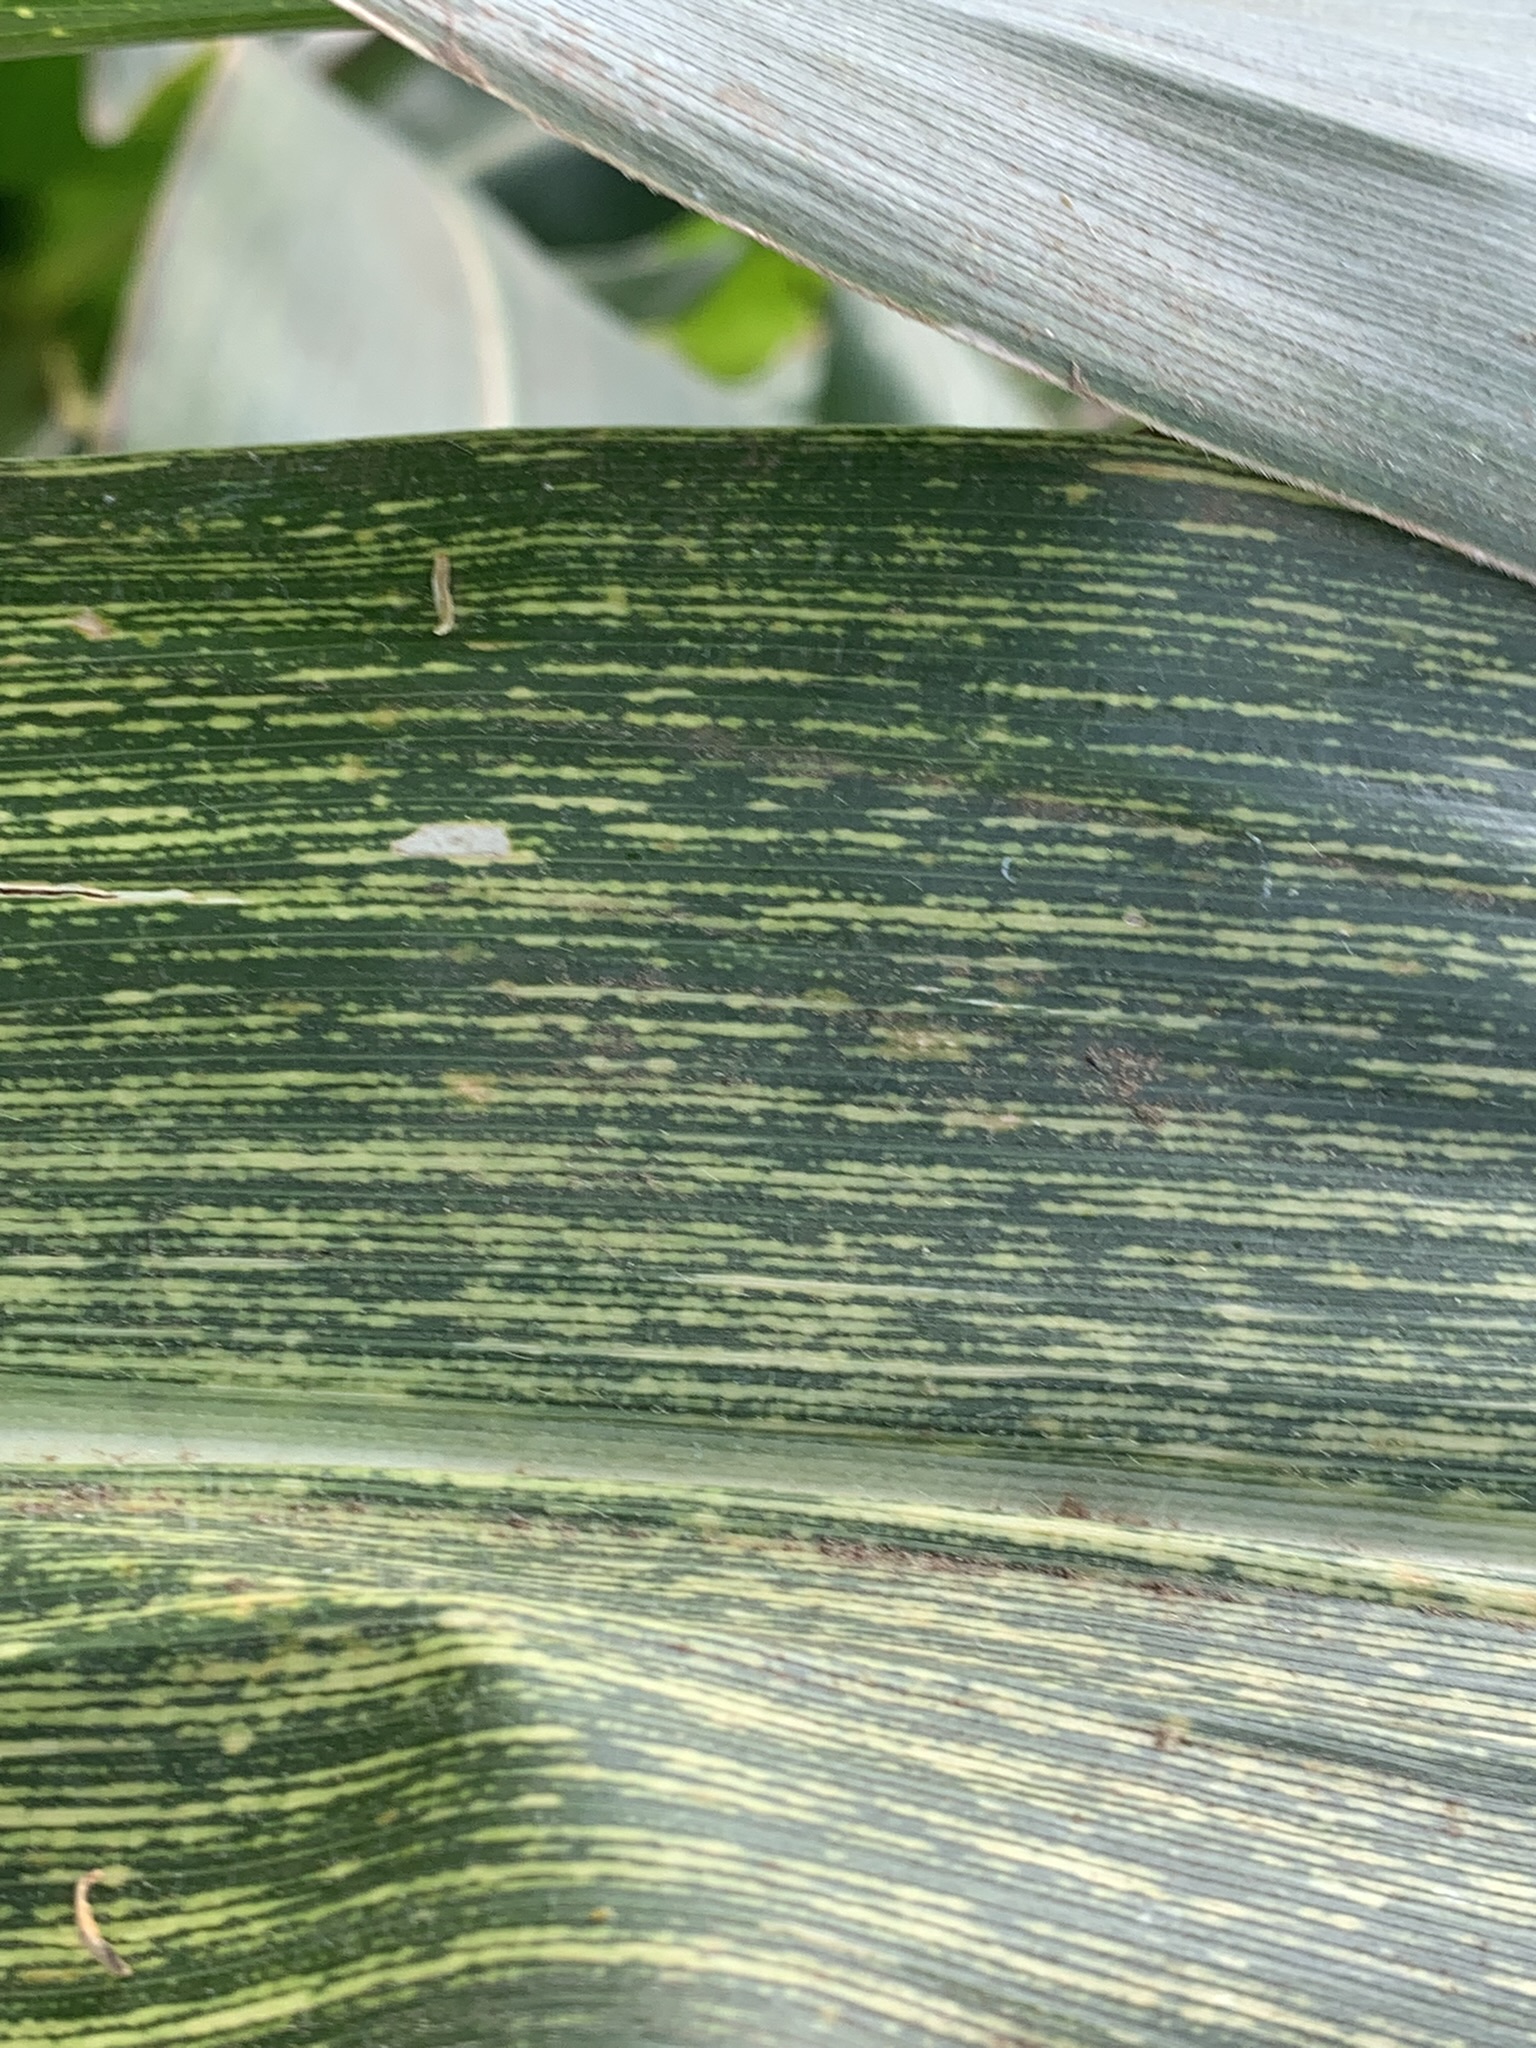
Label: MSV